Daniel H. and William T. Caswell Houses

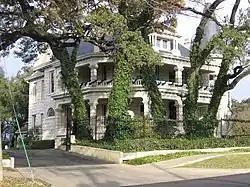

The Daniel H. and William T. Caswell Houses are two historic homes in downtown Austin, Texas completed near the turn of the 20th century.